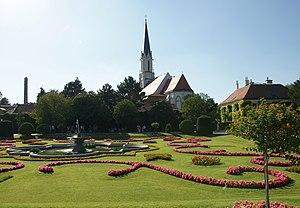
Hietzing, aussi Alt-Hietzing, est un quartier de Hietzing, le 13ᵉ arrondissement de Vienne. C'est aussi l'une des 89 communautés cadastrales de Vienne.